Mauro Giallombardo

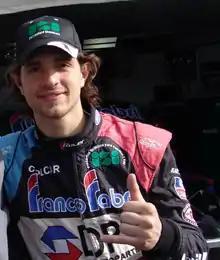
Mauro Giallombardo in 2013

Mauro Giallombardo (born December 29, 1989) is an Argentine racing driver. He has run in different series, with major success in Turismo Carretera.